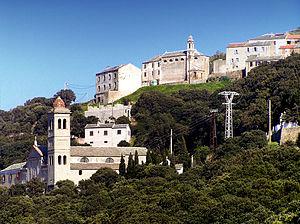
Ersa (Corsica) - Botticella, la chapelle San Giovanni-Battista et l'ancien couvent Santa Maria Nativita
Ersa est une commune française située dans la circonscription départementale de la Haute-Corse et le territoire de la collectivité de Corse. Elle appartient à l'ancienne piève de Luri, dans le Cap Corse.